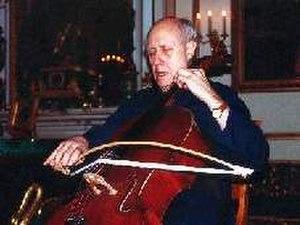
Mstislav Leopoldovitch Rostropovitch est un violoncelliste et chef d'orchestre russe, né le 27 mars 1927 à Bakou, RSS d'Azerbaïdjan, URSS et mort le 27 avril 2007 à Moscou.
L'archet courbe est un modèle particulier d'archet pour les instruments à cordes tels que le violon, l'alto, le violoncelle et le contrebasse.